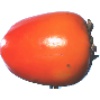
Label: Kaki 1